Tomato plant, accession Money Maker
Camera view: bottom (45 deg); turntable rotation: 120 degrees
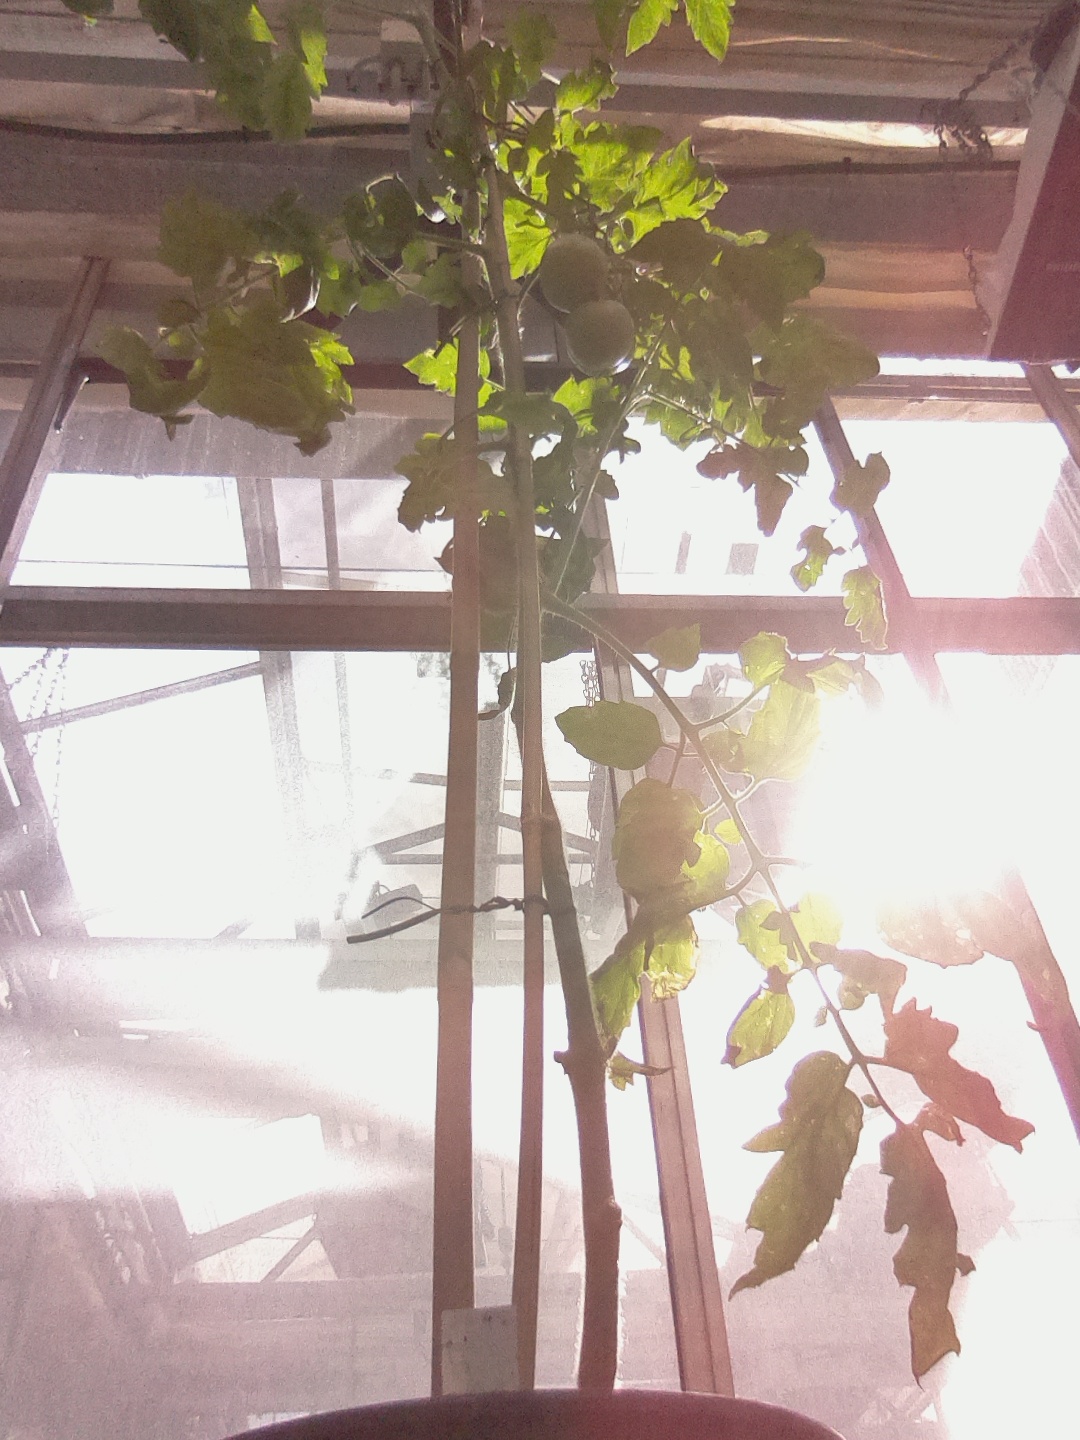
BBCH growth stage 76: 60%-70% of final fruit size